Military uniform

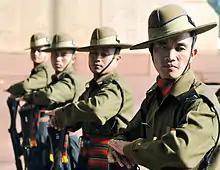
Soldiers of the Assam Regiment of the Indian Army in parade dress

Today, all armies wear some form of camouflage uniforms for training and combat duty purposes. Armies facing service in different theatres may need several different camouflage uniforms.